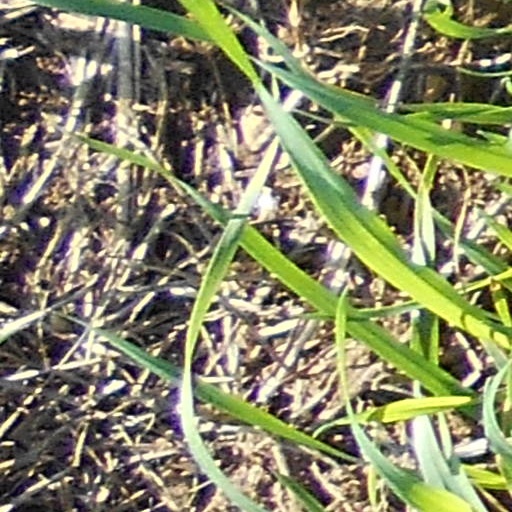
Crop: wheat